Benjamin Boothby

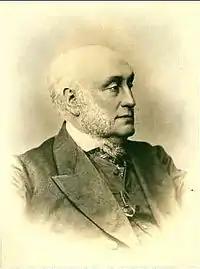
Judge Benjamin Boothby, 1860

Benjamin Boothby (5 February 1803 – 21 June 1868) was a South Australian colonial judge, who was removed from office for misbehaviour, one of four Australian supreme court judges removed in the 19th century.